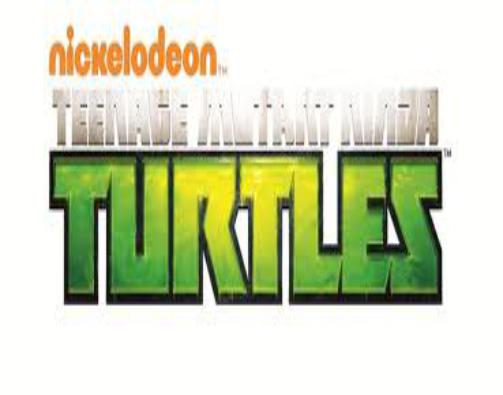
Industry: Leisure